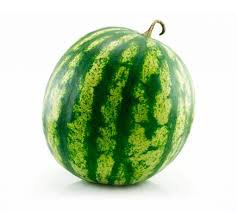
Label: Watermelon